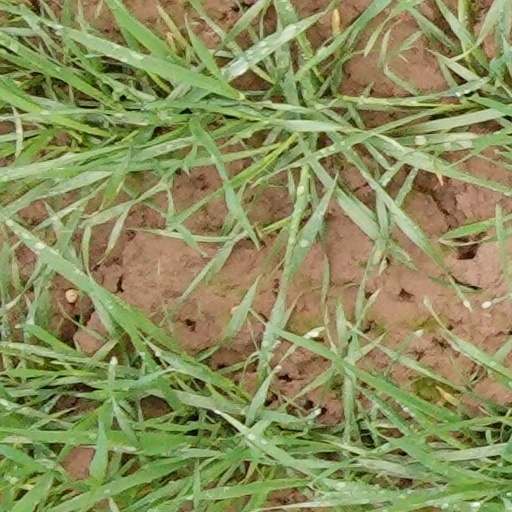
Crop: wheat